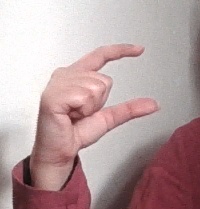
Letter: dal